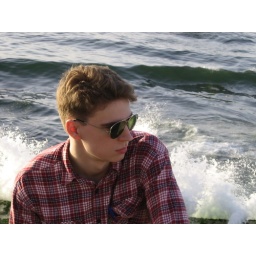
Eric is wearing some dictator sunglasses by &amp;quot;Suddam Designers&amp;quot;. His shirt is a nice red flannel by &amp;quot;Brookback Ltd&amp;quot;